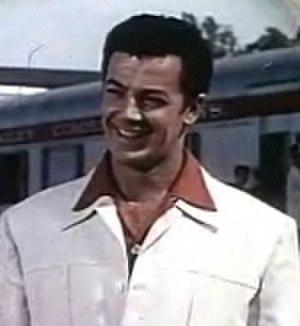
Le Fils de Robin des Bois est un film américain réalisé par Henry Levin et George Sherman, sorti en 1946.